Nakada Station

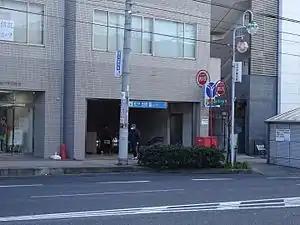
Entrance No.2

is an underground metro station located in Izumi-ku, Yokohama, Kanagawa, Japan operated by the Yokohama Municipal Subway’s Blue Line (Line 1). It is 4.8 kilometers from the terminus of the Blue Line at Shōnandai Station.